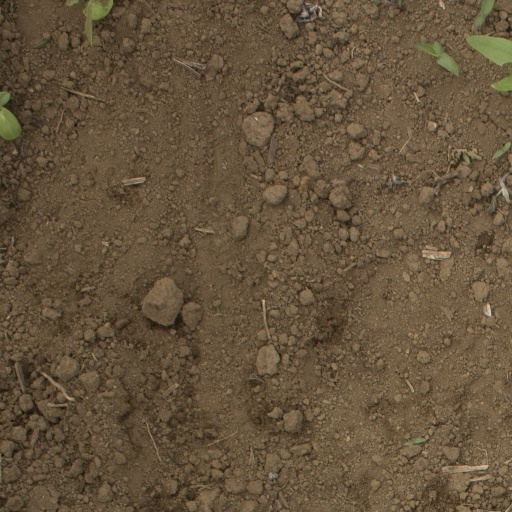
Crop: Jerusalem artichoke